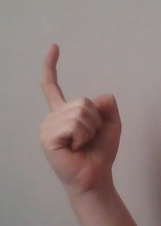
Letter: ra